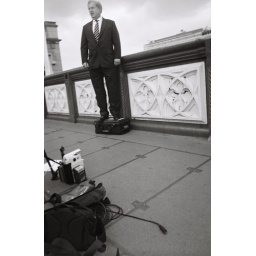
tower bridge by matt #2